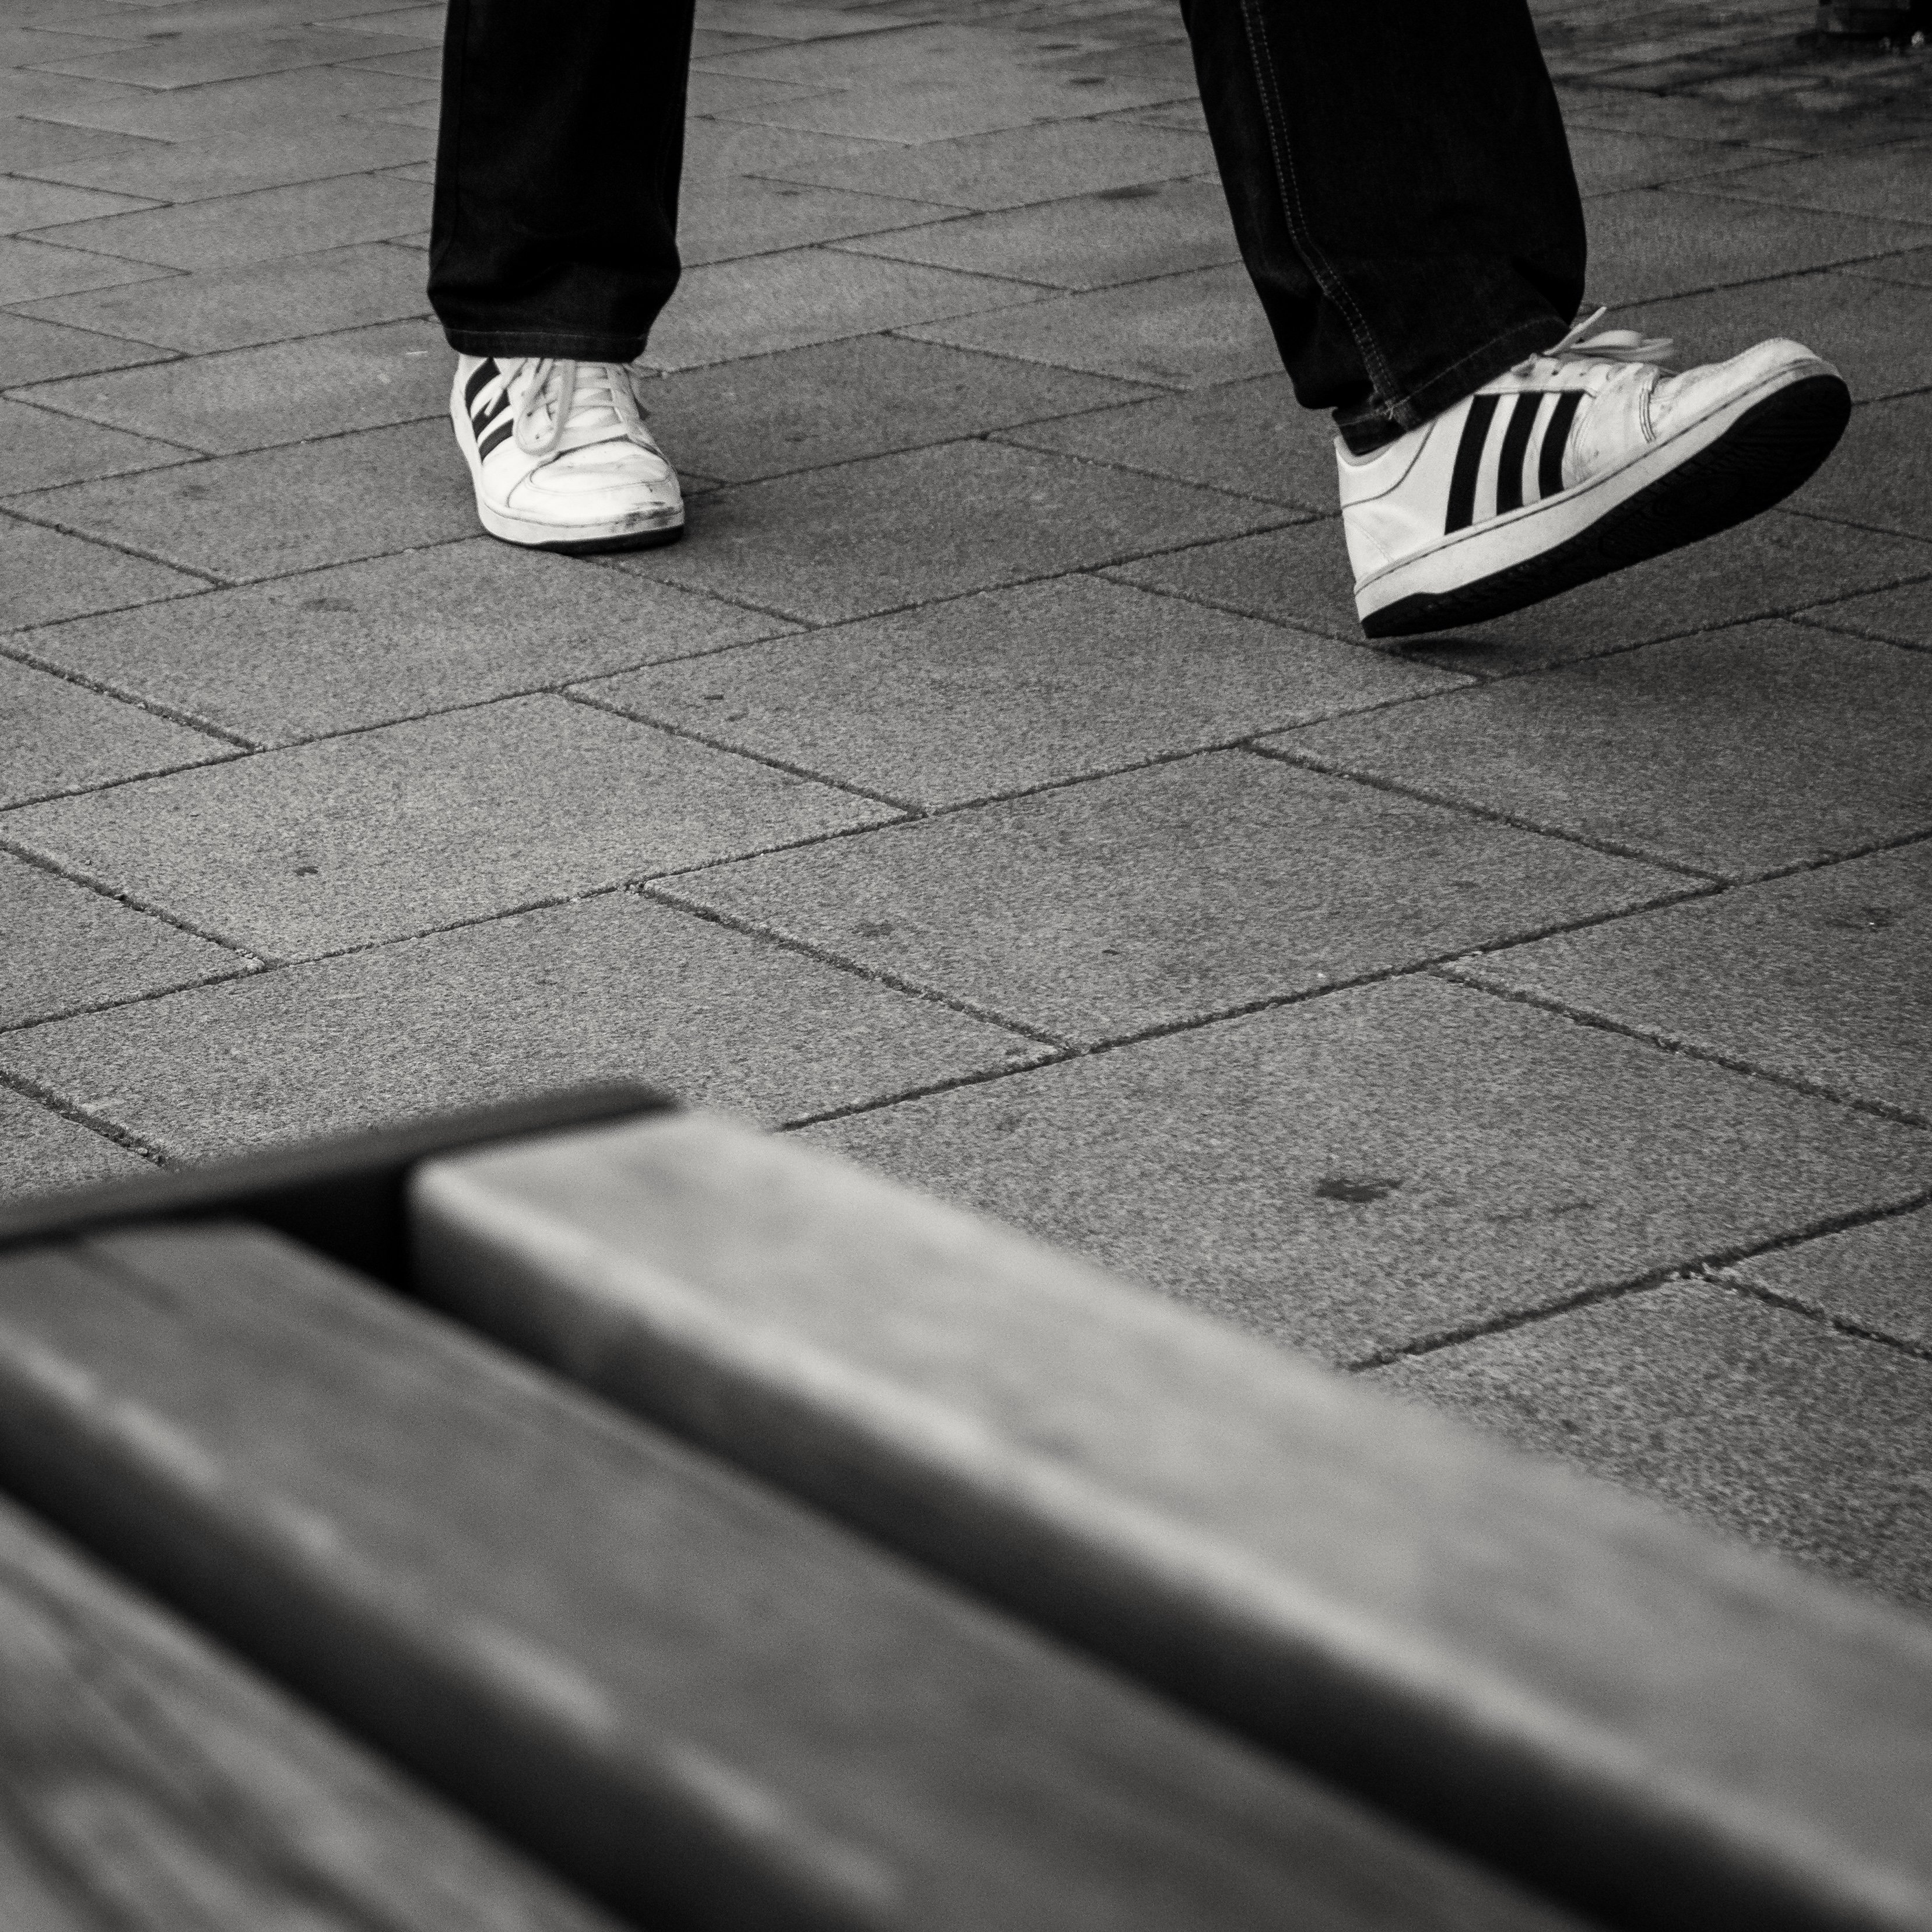
hand, man, walking, black and white, people, white, street, photography, floor, city, explore, pattern, line, color, shadow, clothing, black, monochrome, streetphotography, flickr, bw, shoes, blackandwhite, project, candid, creativecommons, adidas, footwear, stadt, photograph, germany, deutschland, sw, scene, bayern, bavaria, schwarzweis, 11, image, clothes, shape, menschen, strase, unposed, ungestellt, strasenfotografie, muster, mann, augsburg, erwachsener, linie, projekt, szene, adult, streettog, tog, zweisichtde, zweisichtig, bekleidung, kleidung, sonydscrx100ii, sonyrx100ii, flanieren, gehen, schlendern, spazieren, strolling, schuhe, flooring, monochrome photography, human positions